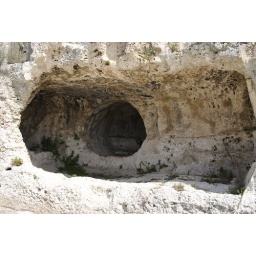
The West of Greek Theatre located the wall which is punctuated by the seire of these rectangular called, Votive niches.